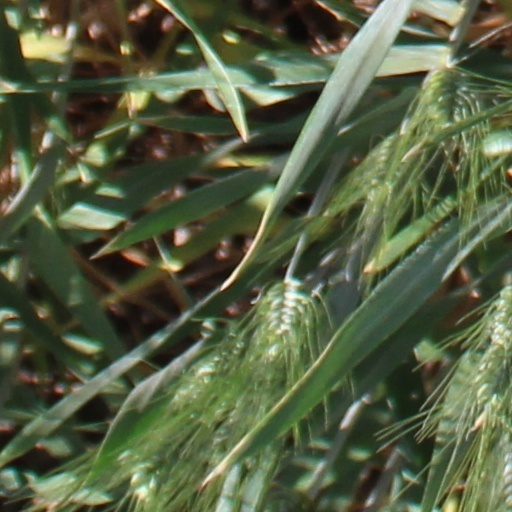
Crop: wheat